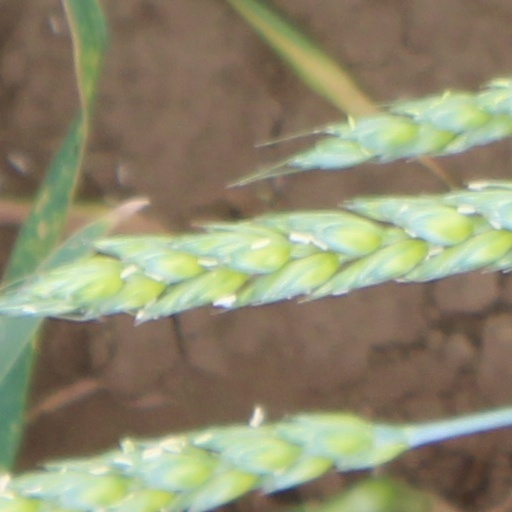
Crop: wheat